Northeast Georgia Rise

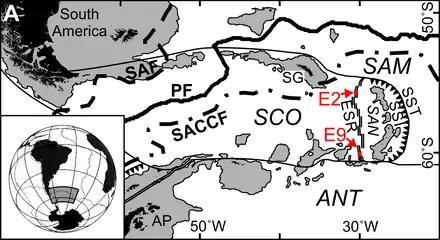
Fronts of the ACC in the Scotia Sea

In the Scotia Sea the Antarctic Circumpolar Current (ACC) is deflected north by the South Scotia Ridge. It then widens extensively before passing over the North Scotia Ridge. North of South Georgia the southern boundary of the ACC is retroflected around the Northeast Georgia Rise.